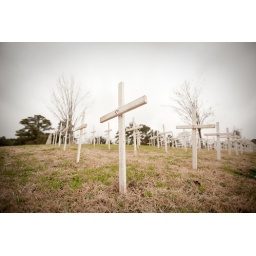
every year a church near my house puts up hundreds of crosses as part of &amp;quot;the gabriel project&amp;quot;